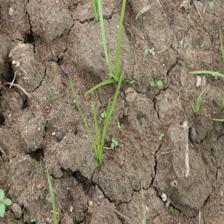
Label: Grass